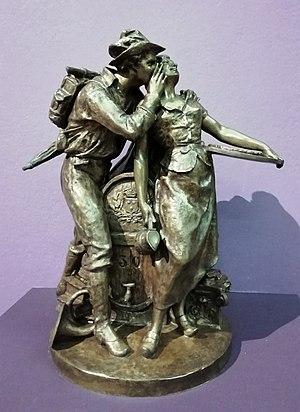
Henri Ding (1844-1898), La Vénus de la Pogne, 1888, bronze, Legs de Louis G. en 1900. Salon de Grenoble. Informations tirées de la plaquette de l'Exposition temporaire Grenoble et ses artistes au XIXe siècle au musée de Grenoble et la base Joconde.
Henri Marius Ding né le 30 juin 1844 à Grenoble où il est mort le 24 août 1898 est un sculpteur français.
La pogne est une pâte levée du Sud-Est de la France, en forme de couronne, faite à partir de farine, œufs et beurre et parfumée à la fleur d'oranger. C'est une spécialité de la ville de Romans-sur-Isère, dans la Drôme.